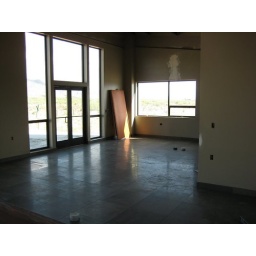
Second floor doors to the deck. Photo by Owner.